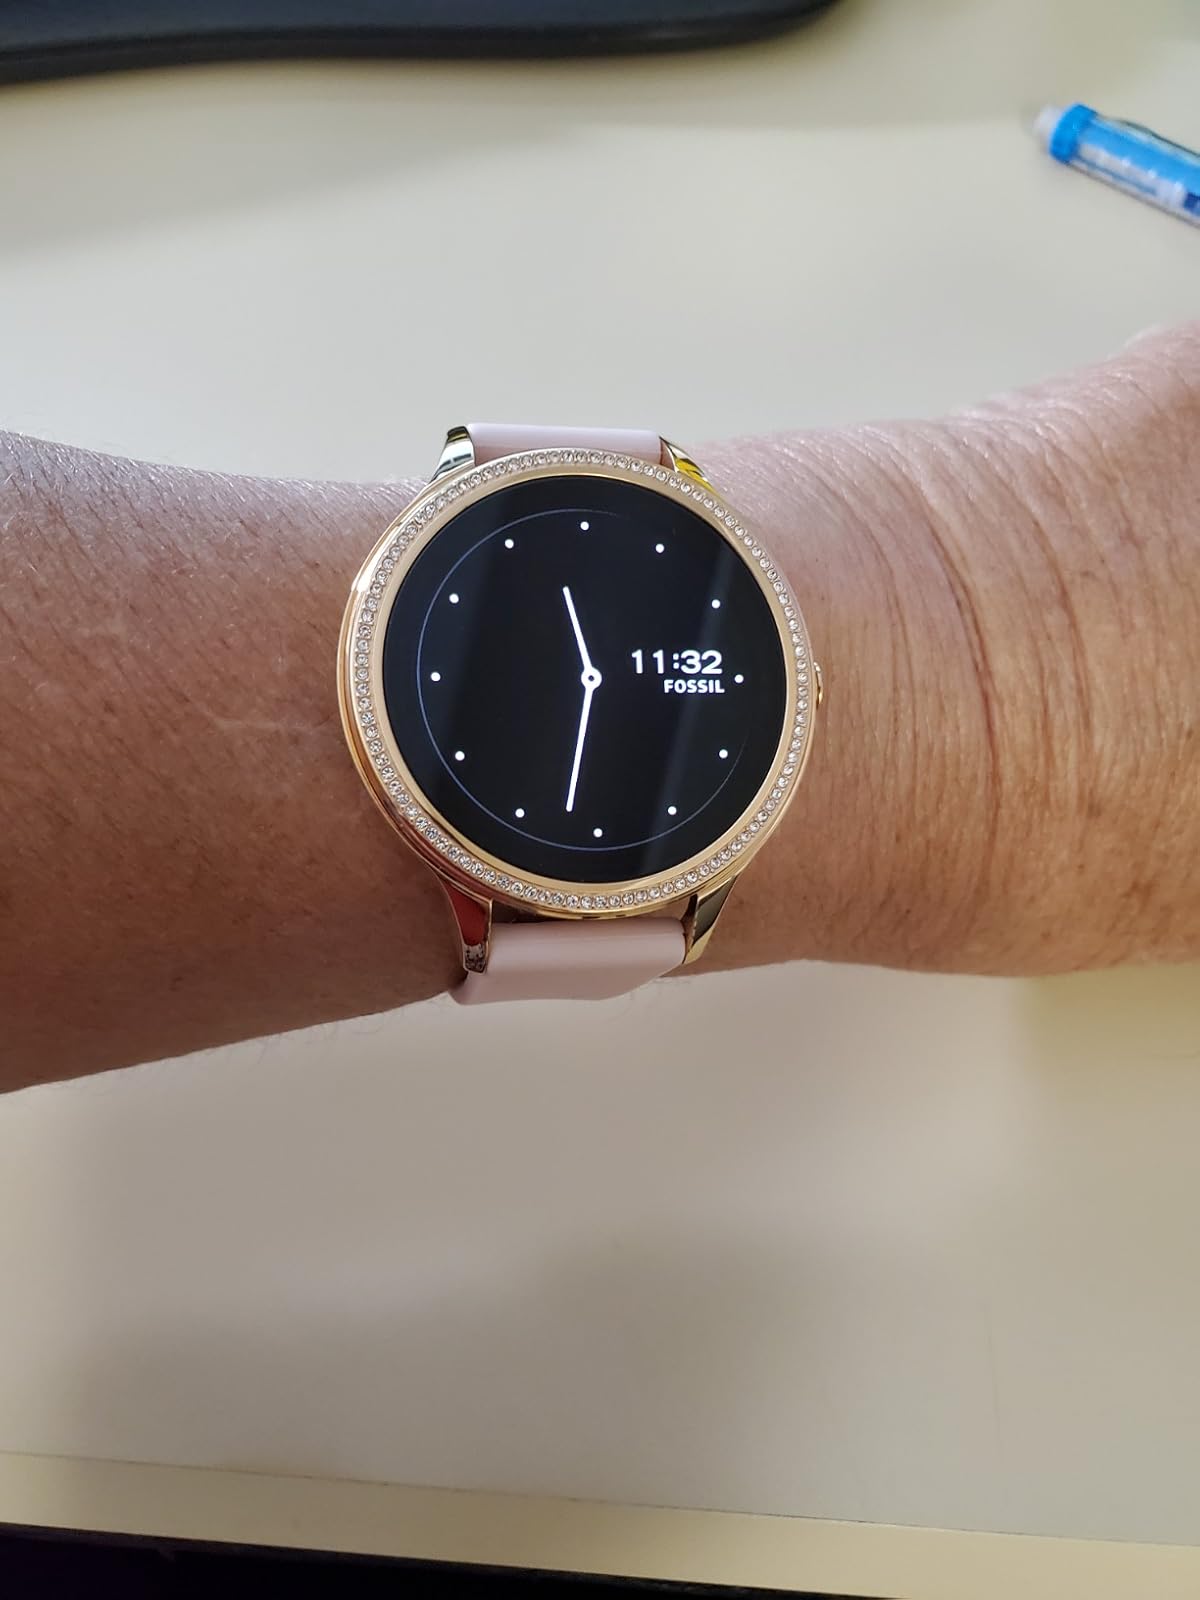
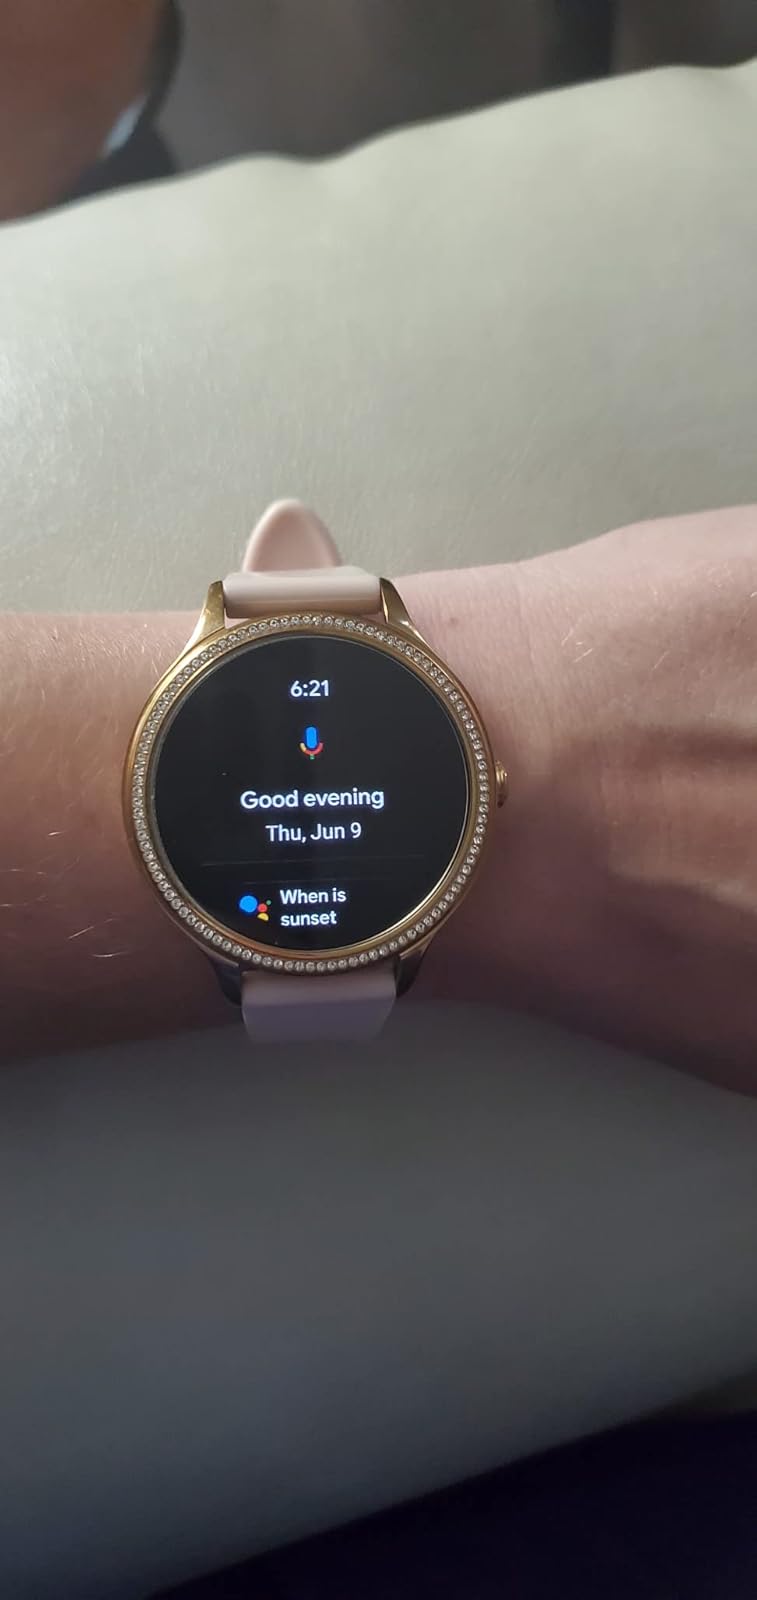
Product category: smartwatch
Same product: yes